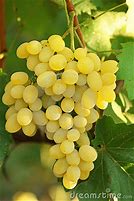
Label: Grapes